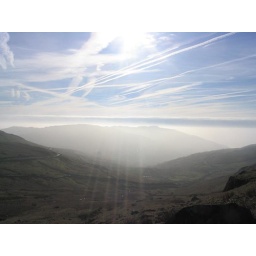
From a hill in the lake district one day in February